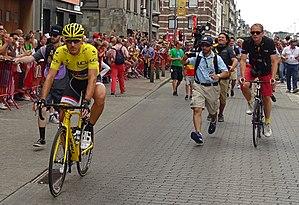
Reportage réalisé le lundi 6 juillet à l'occasion du départ de la troisième étape du Tour de France 2015 à Anvers, Belgique.